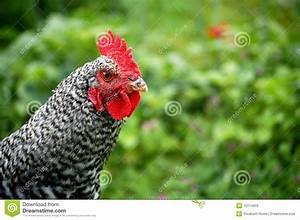
Label: chicken